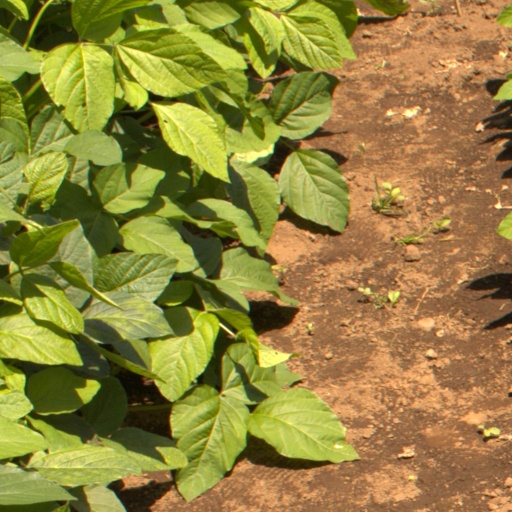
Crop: soybean